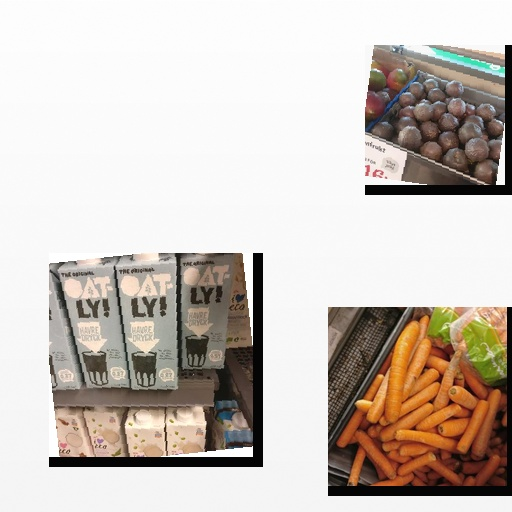
Food items: passion_fruit, carrot, oat_milk